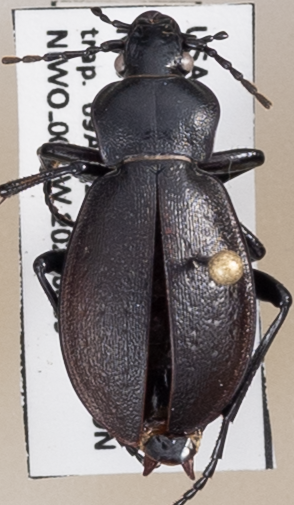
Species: Carabus taedatus
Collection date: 2022-08-09
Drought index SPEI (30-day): -0.142
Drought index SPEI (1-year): -0.88
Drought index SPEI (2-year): -1.106